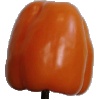
Label: orange_pepper